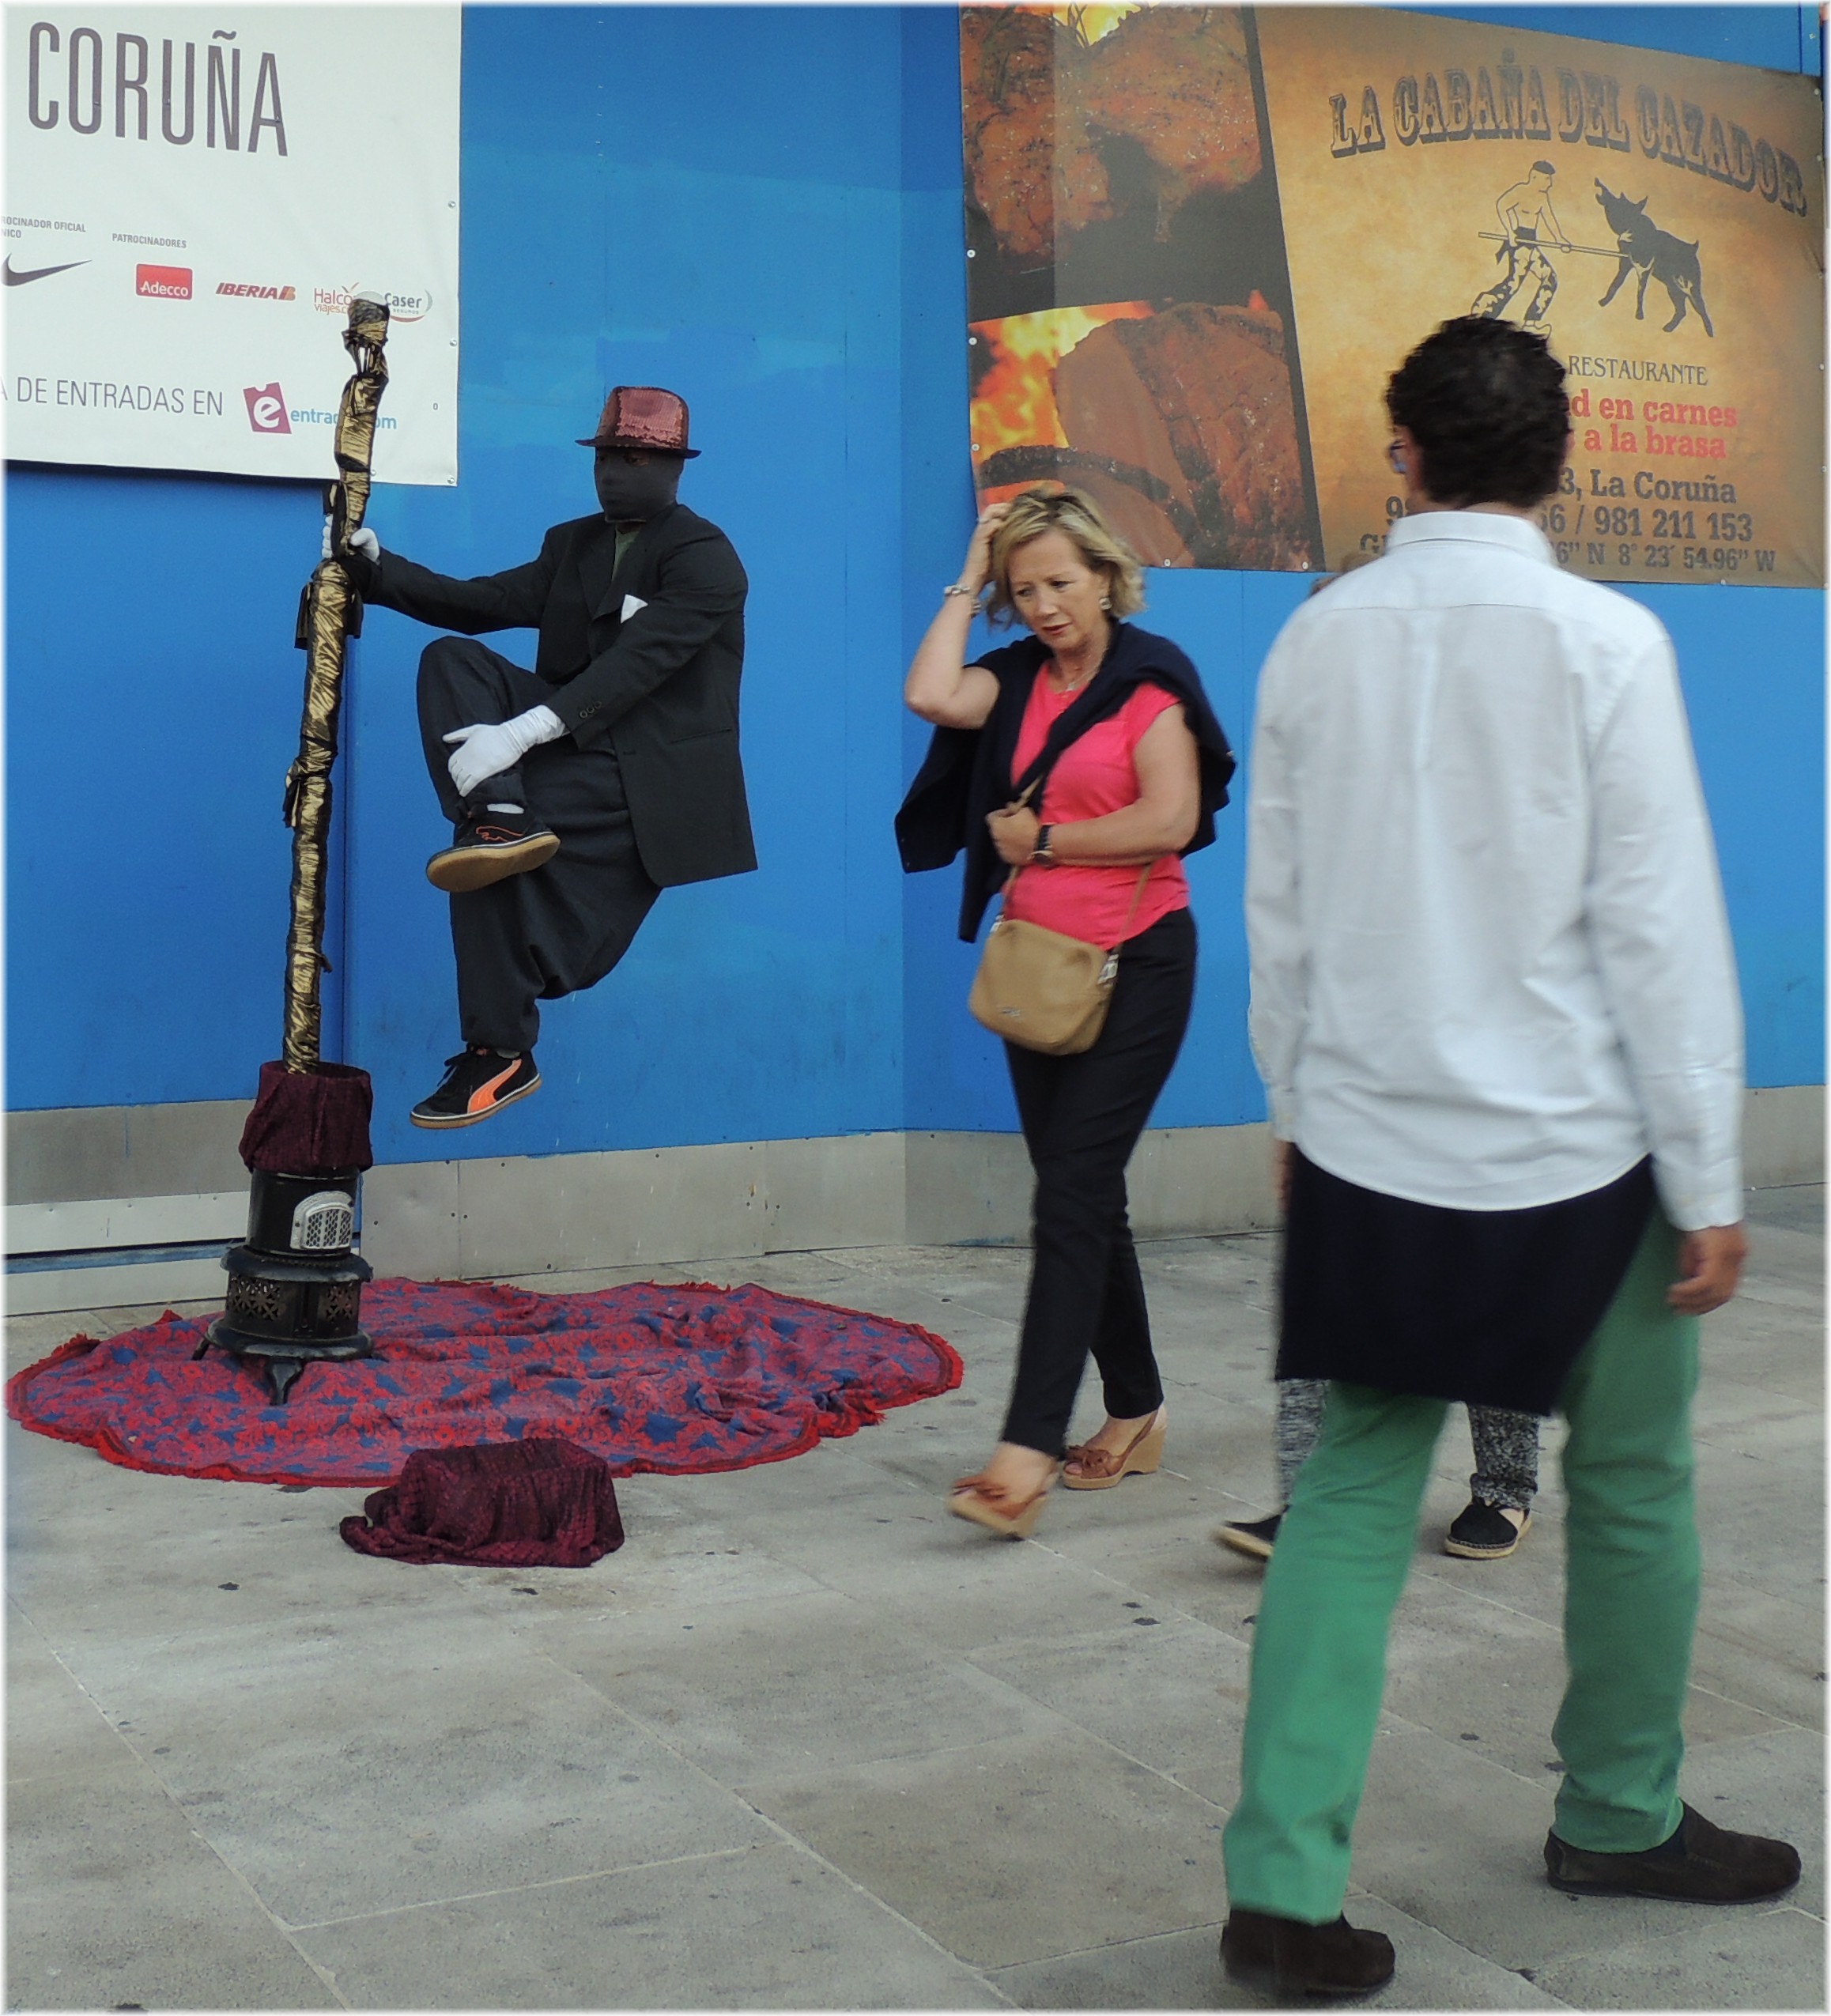
art, tourist attraction